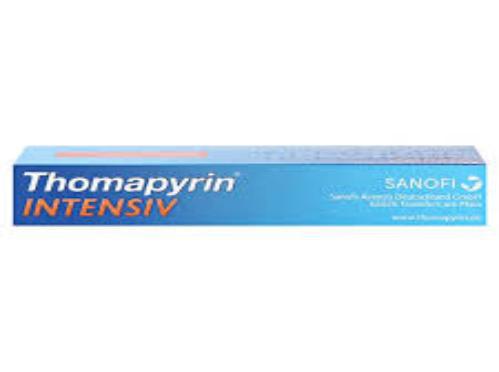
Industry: Medical